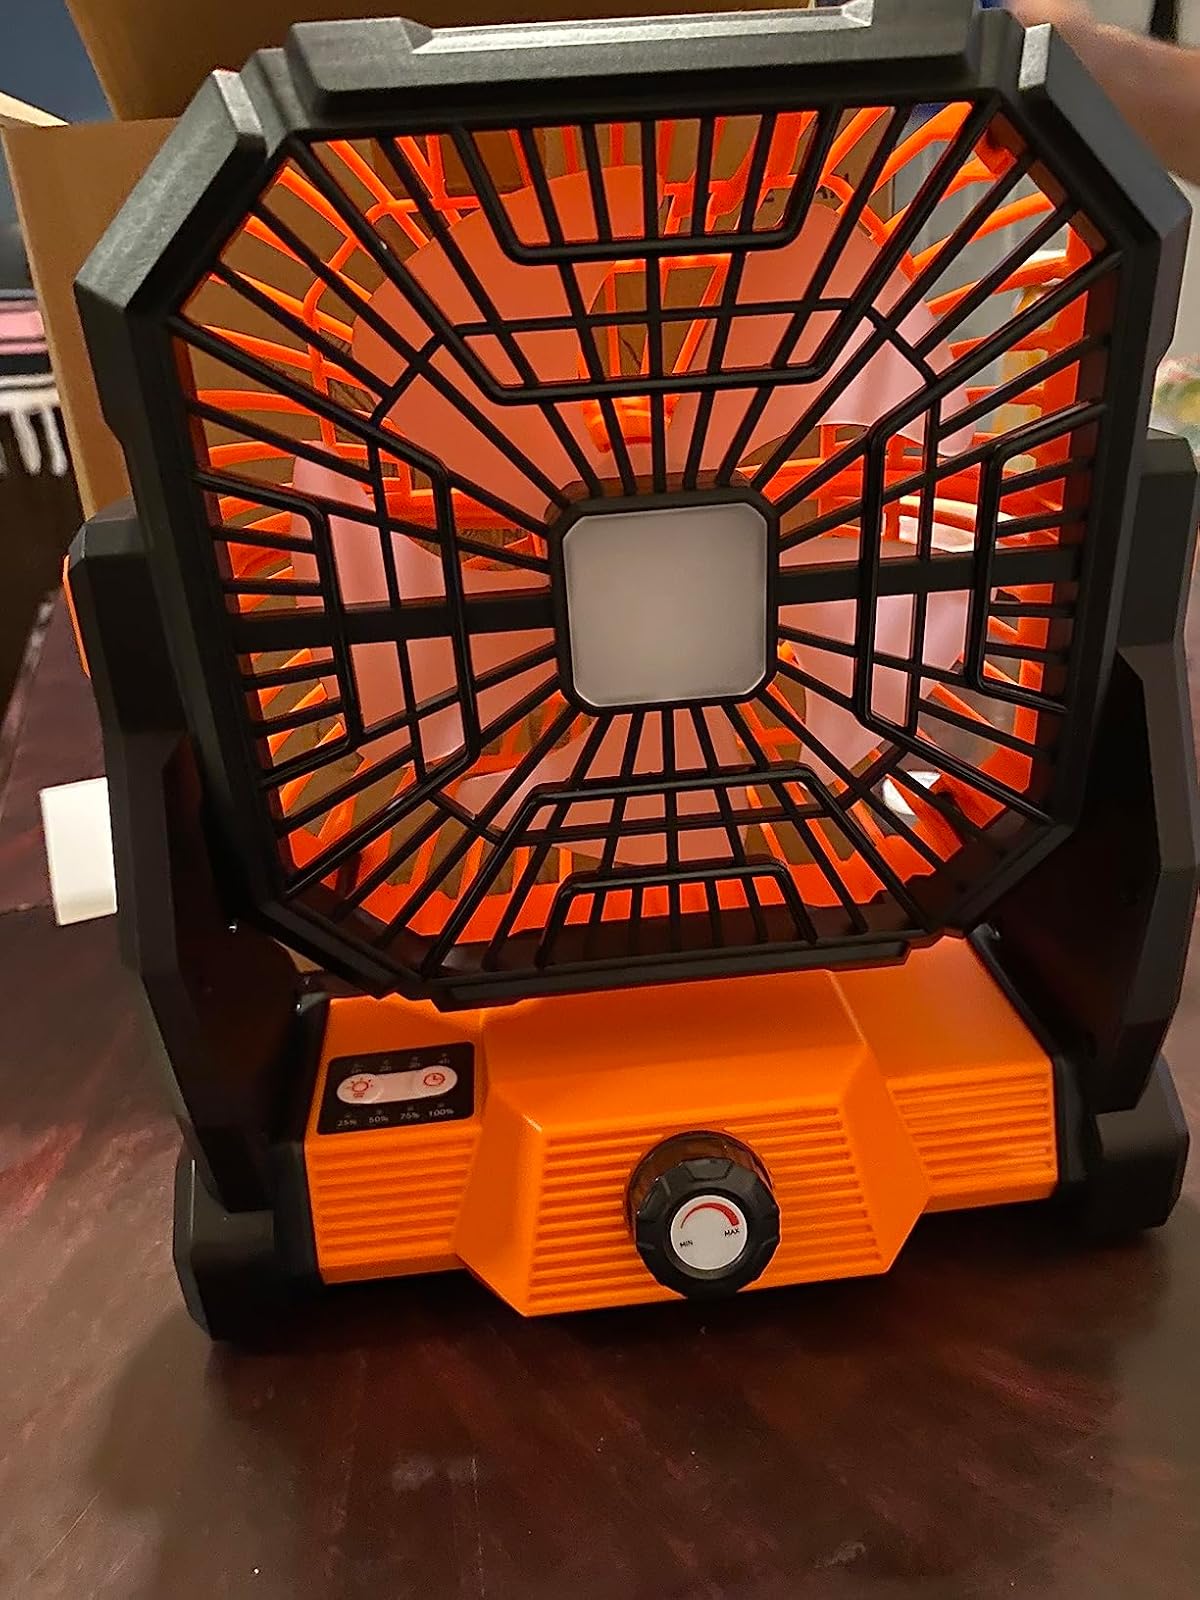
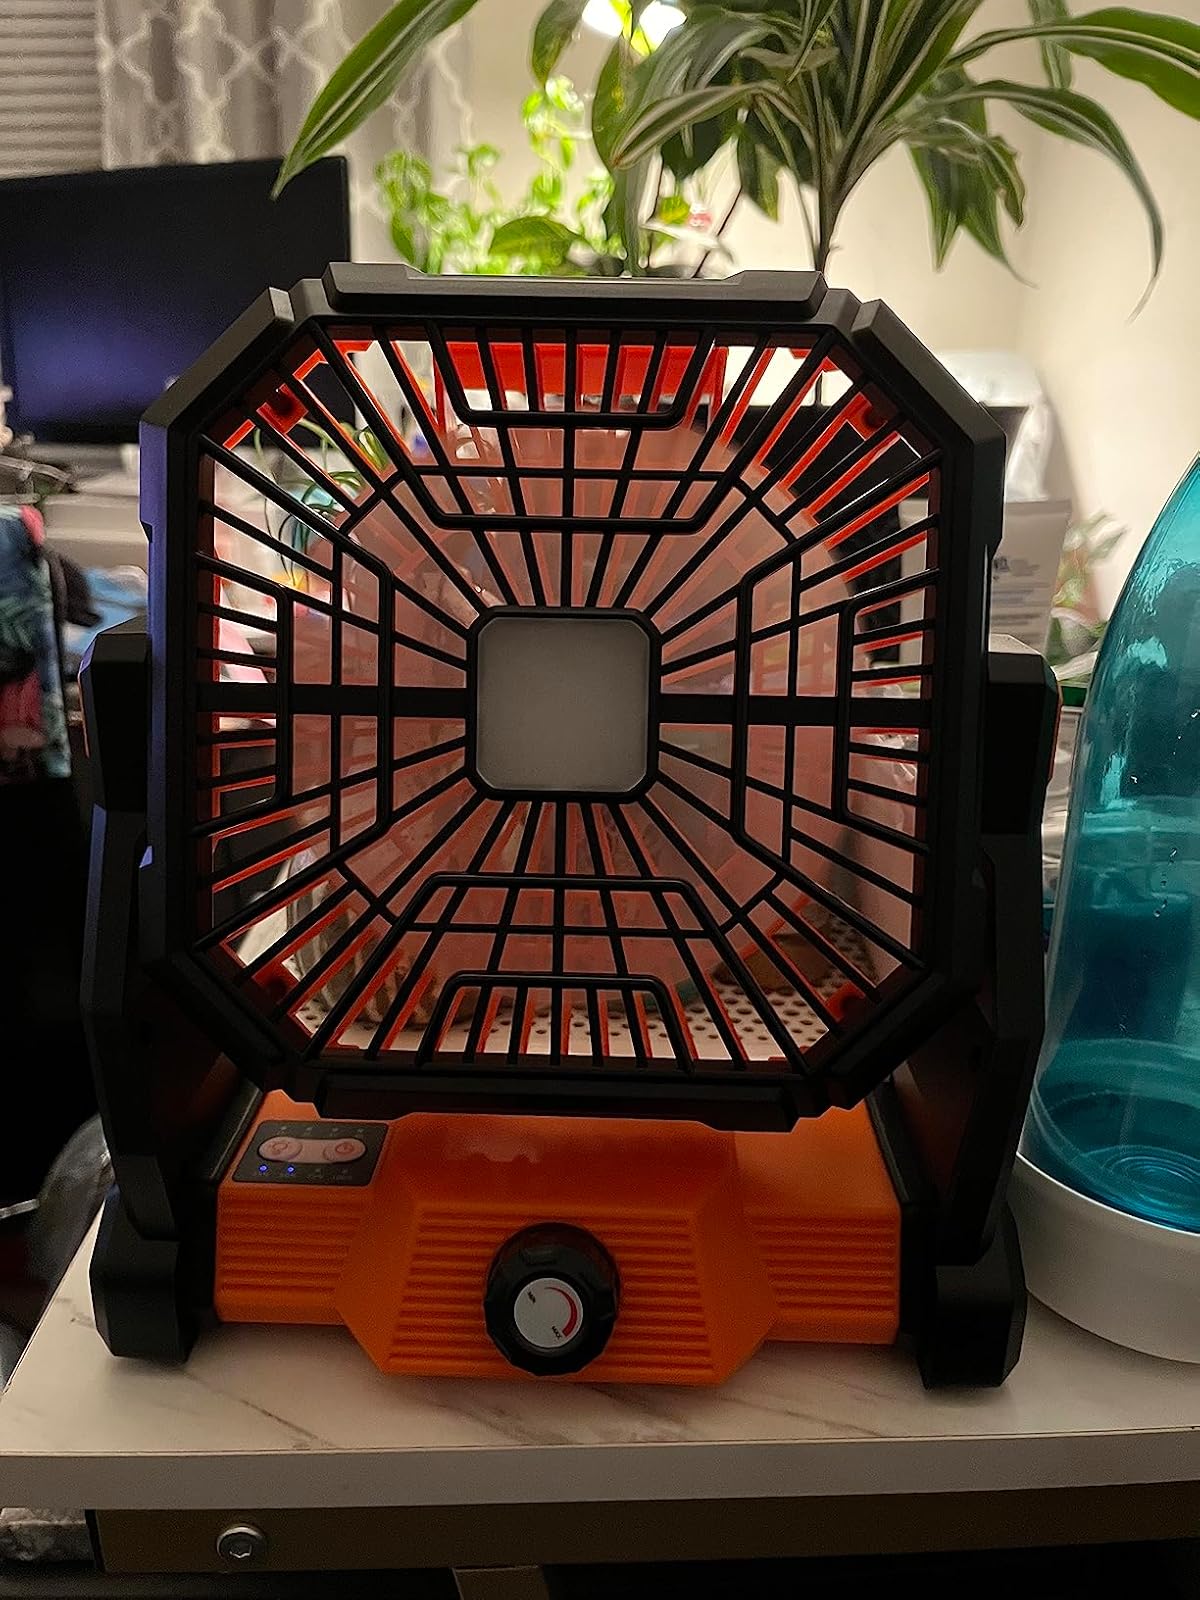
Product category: lantern
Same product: yes